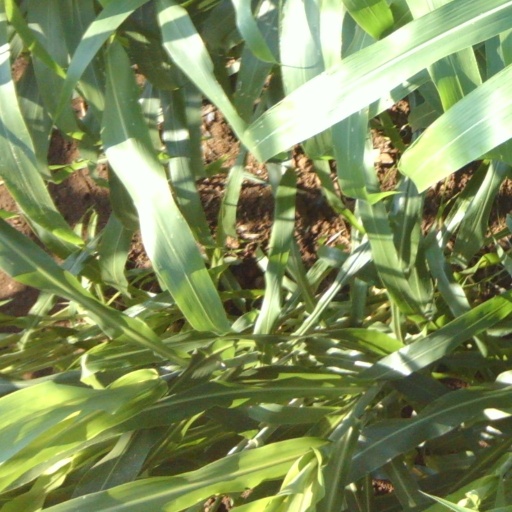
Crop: sorghum